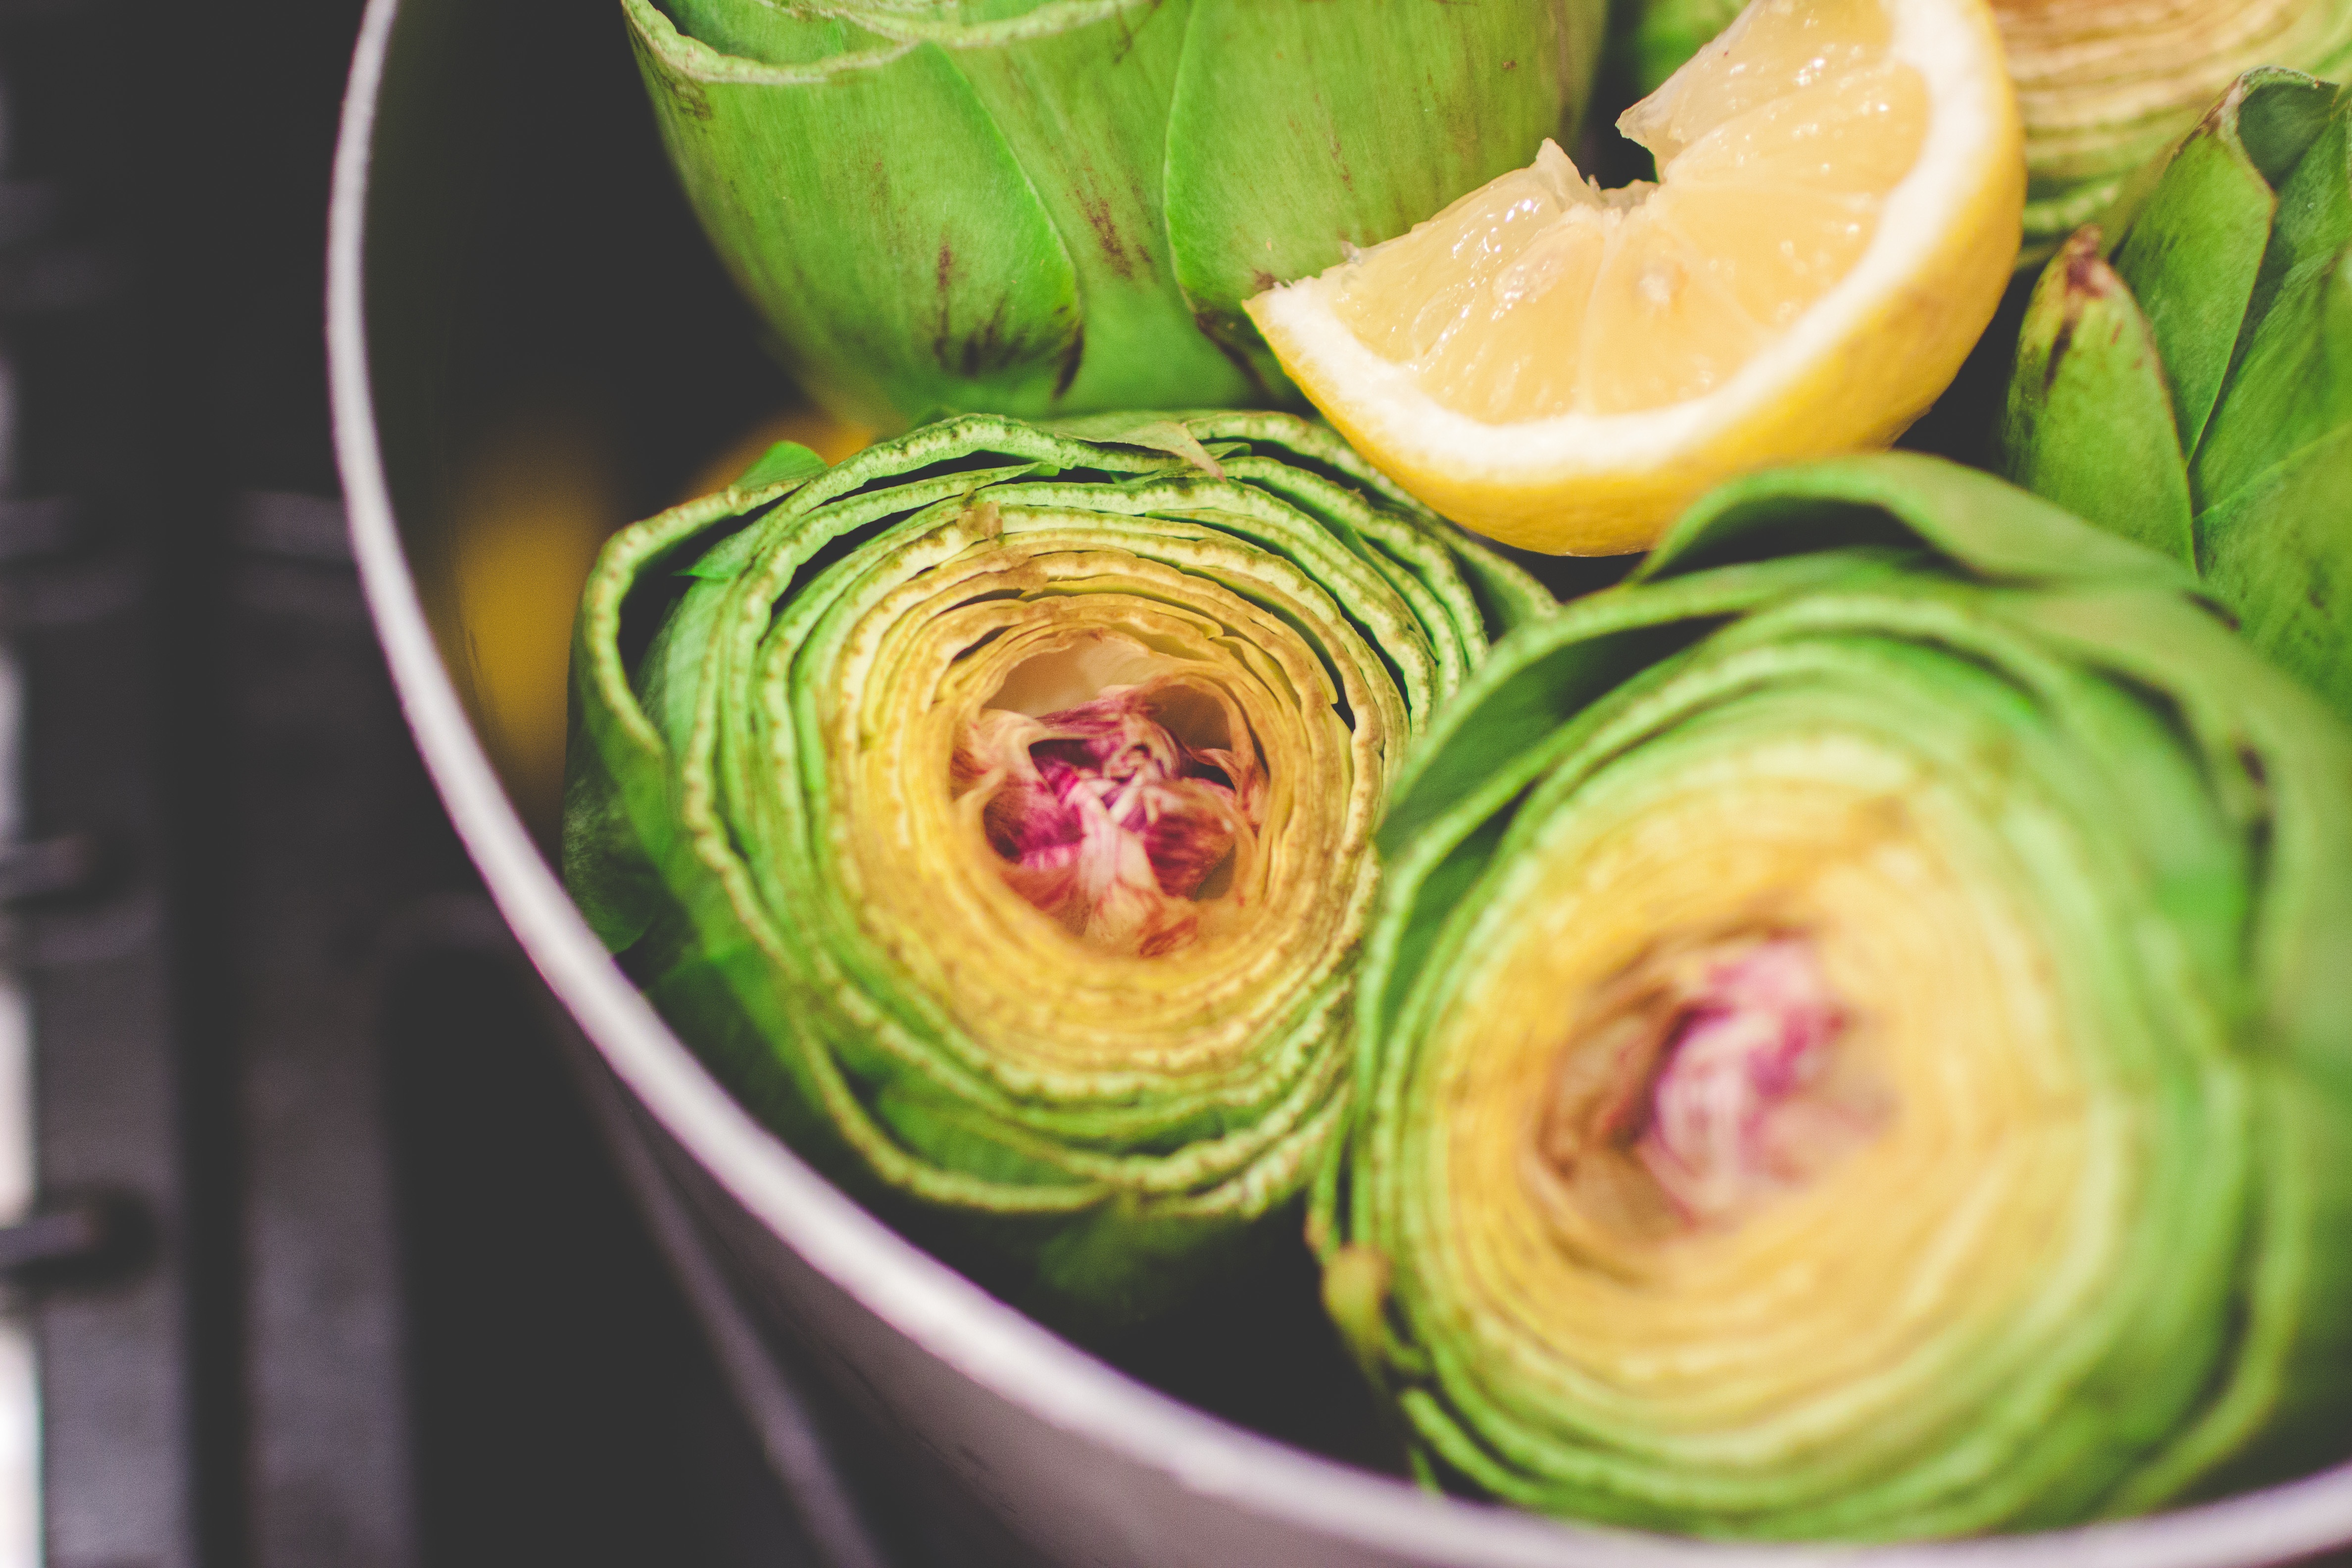
plant, flower, pot, dish, food, produce, vegetable, lemon, artichoke, thistle, flowering plant, daisy family, land plant